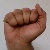
The image shows a hand gesture representing the letter 'A' in Indian Sign Language.